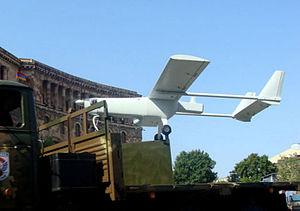
La force aérienne arménienne est une petite branche des forces armées arméniennes créée en 1992 par l'Arménie à la suite de la dissolution de l'URSS.